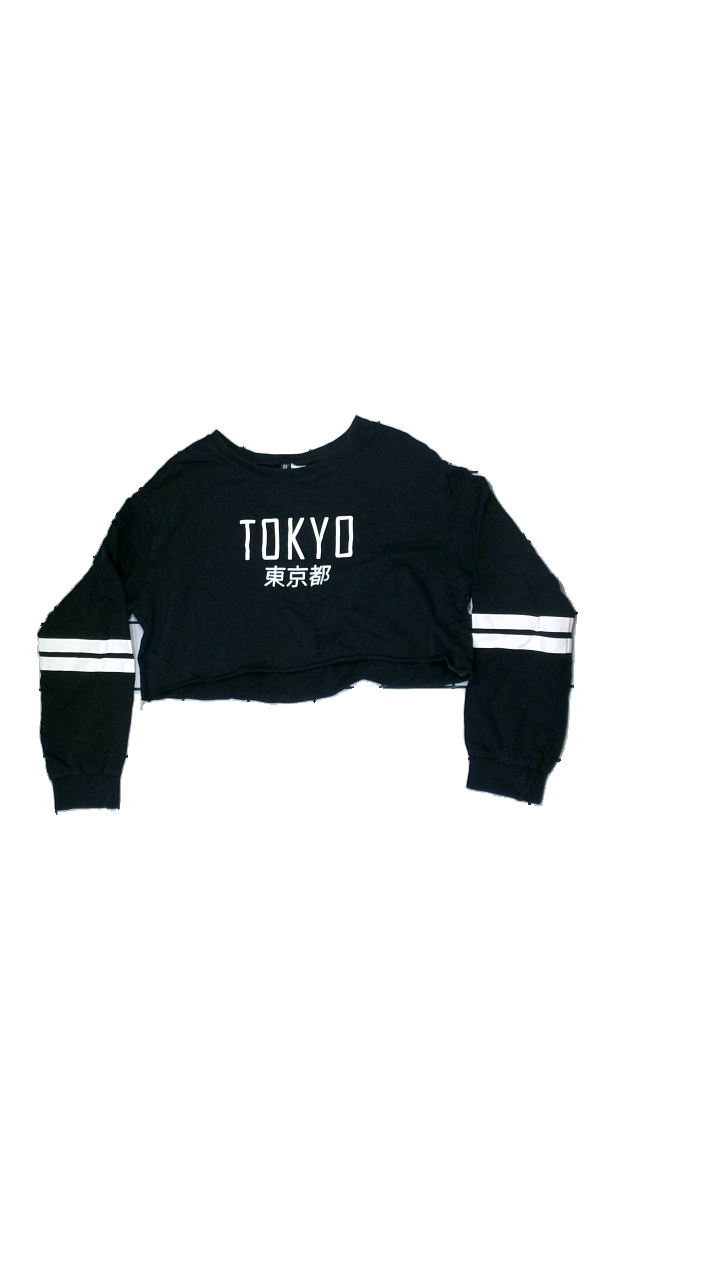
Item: T-shirt (Ladies)
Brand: H&m
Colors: Black, White
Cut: C-collar, Cropped
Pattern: Other
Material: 100% cotton
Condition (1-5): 2
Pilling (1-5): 5
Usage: Export
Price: <50